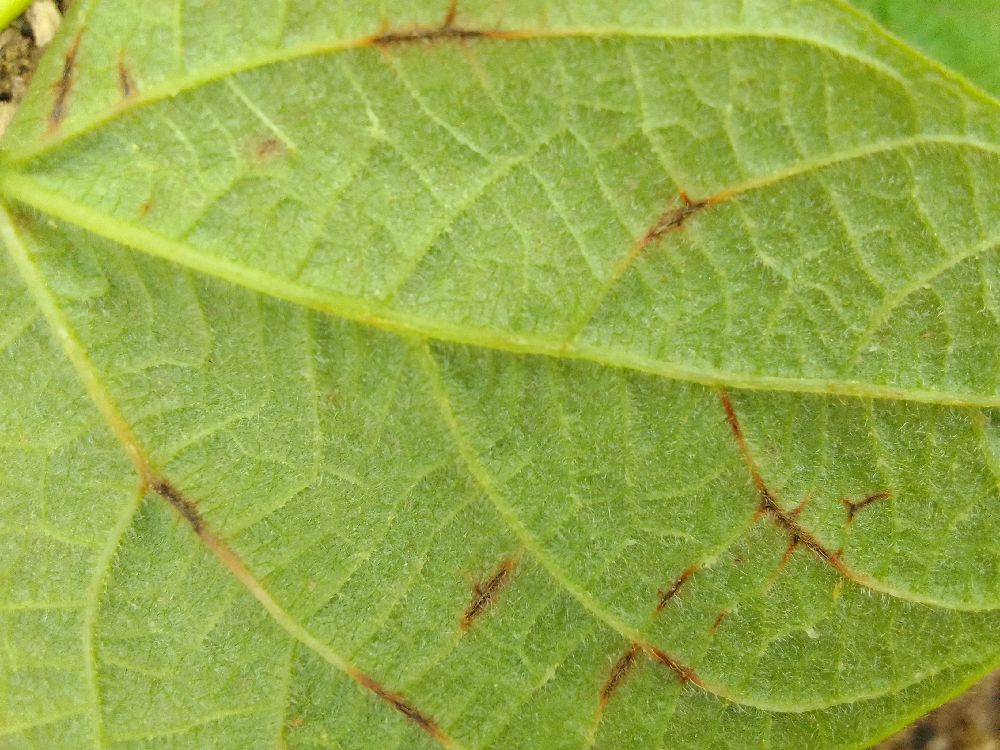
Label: anthracnose